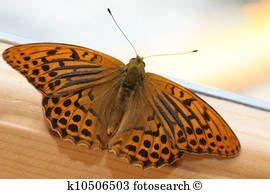
Label: farfalla